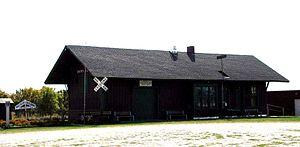
Downing est une ville du comté de Schuyler, dans le Missouri, aux États-Unis. Située à l'est du comté, elle est incorporée en 1896.